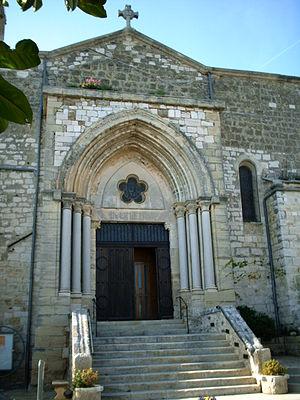
Montferrier-sur-Lez est une commune française située dans le département de l'Hérault en région Occitanie en périphérie de Montpellier.